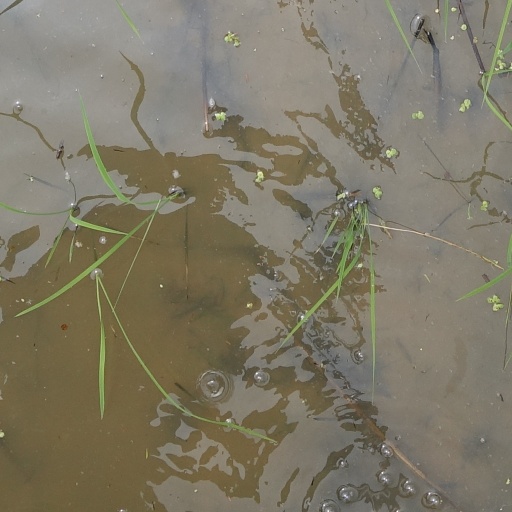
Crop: rice